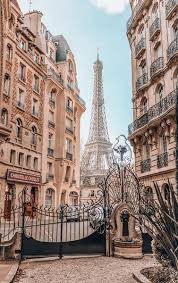
Landmark: Eiffel Tower